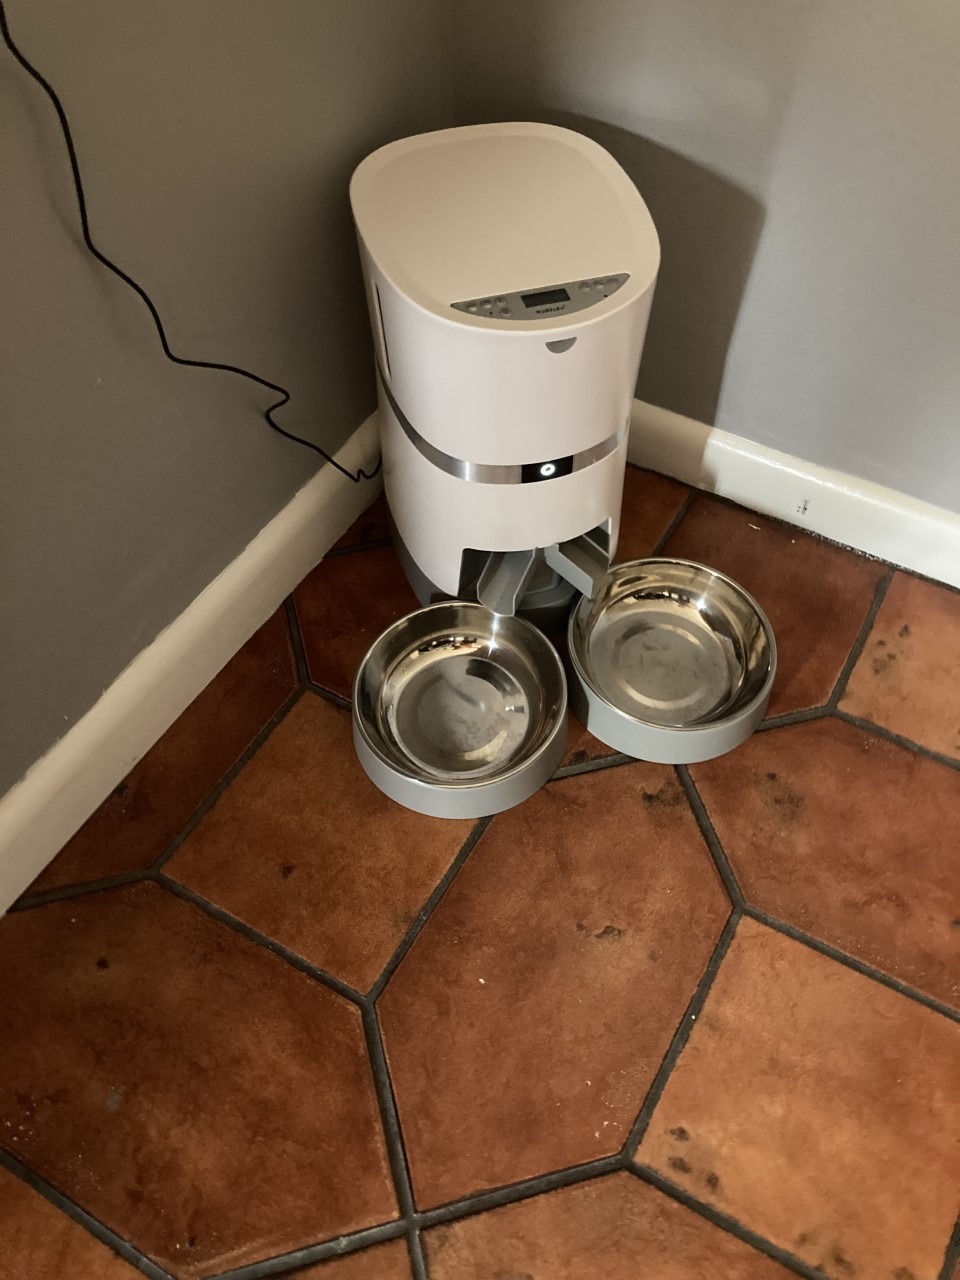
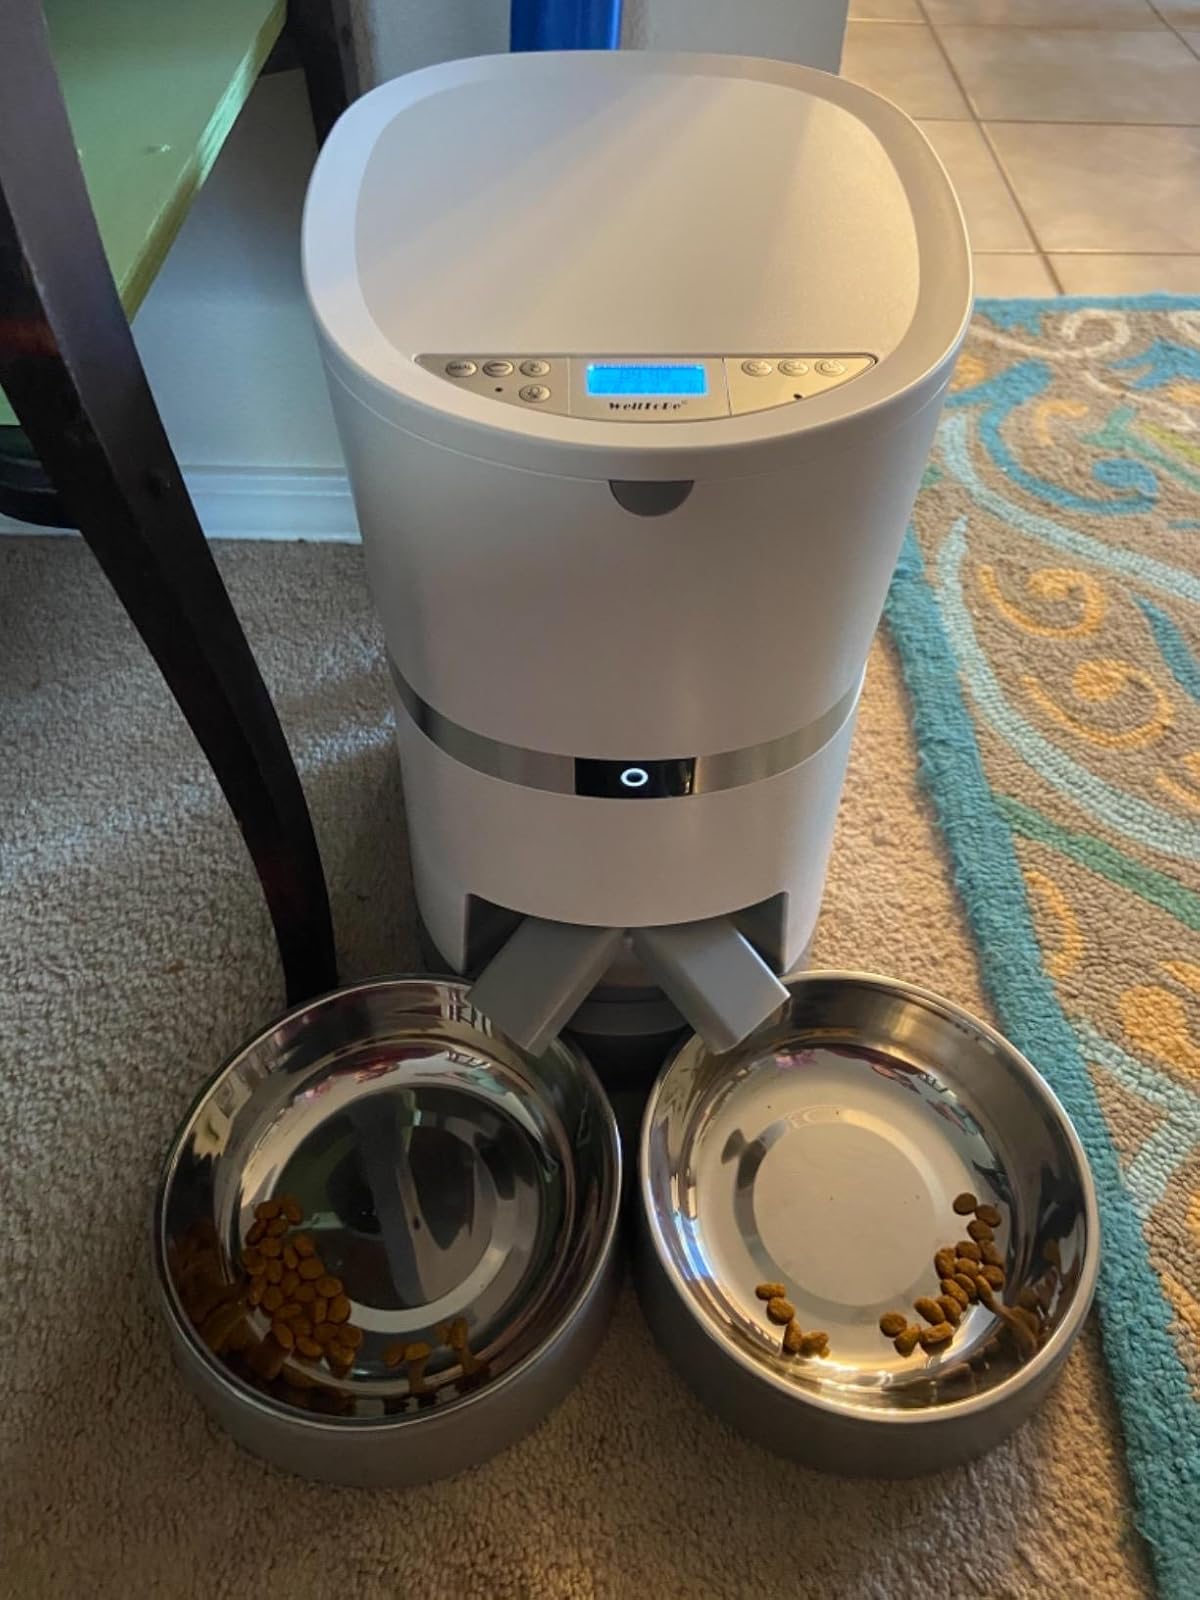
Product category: items_feeder
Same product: yes